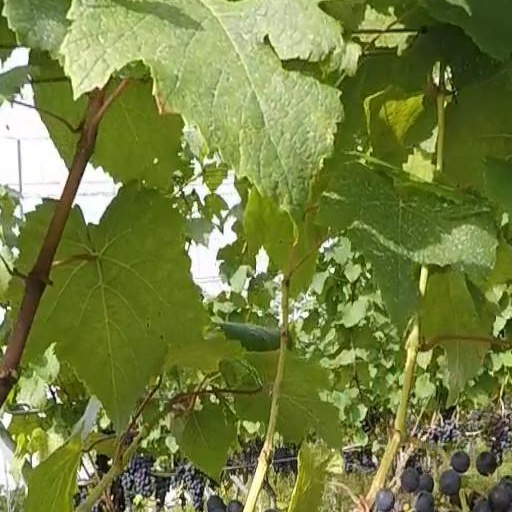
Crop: grape